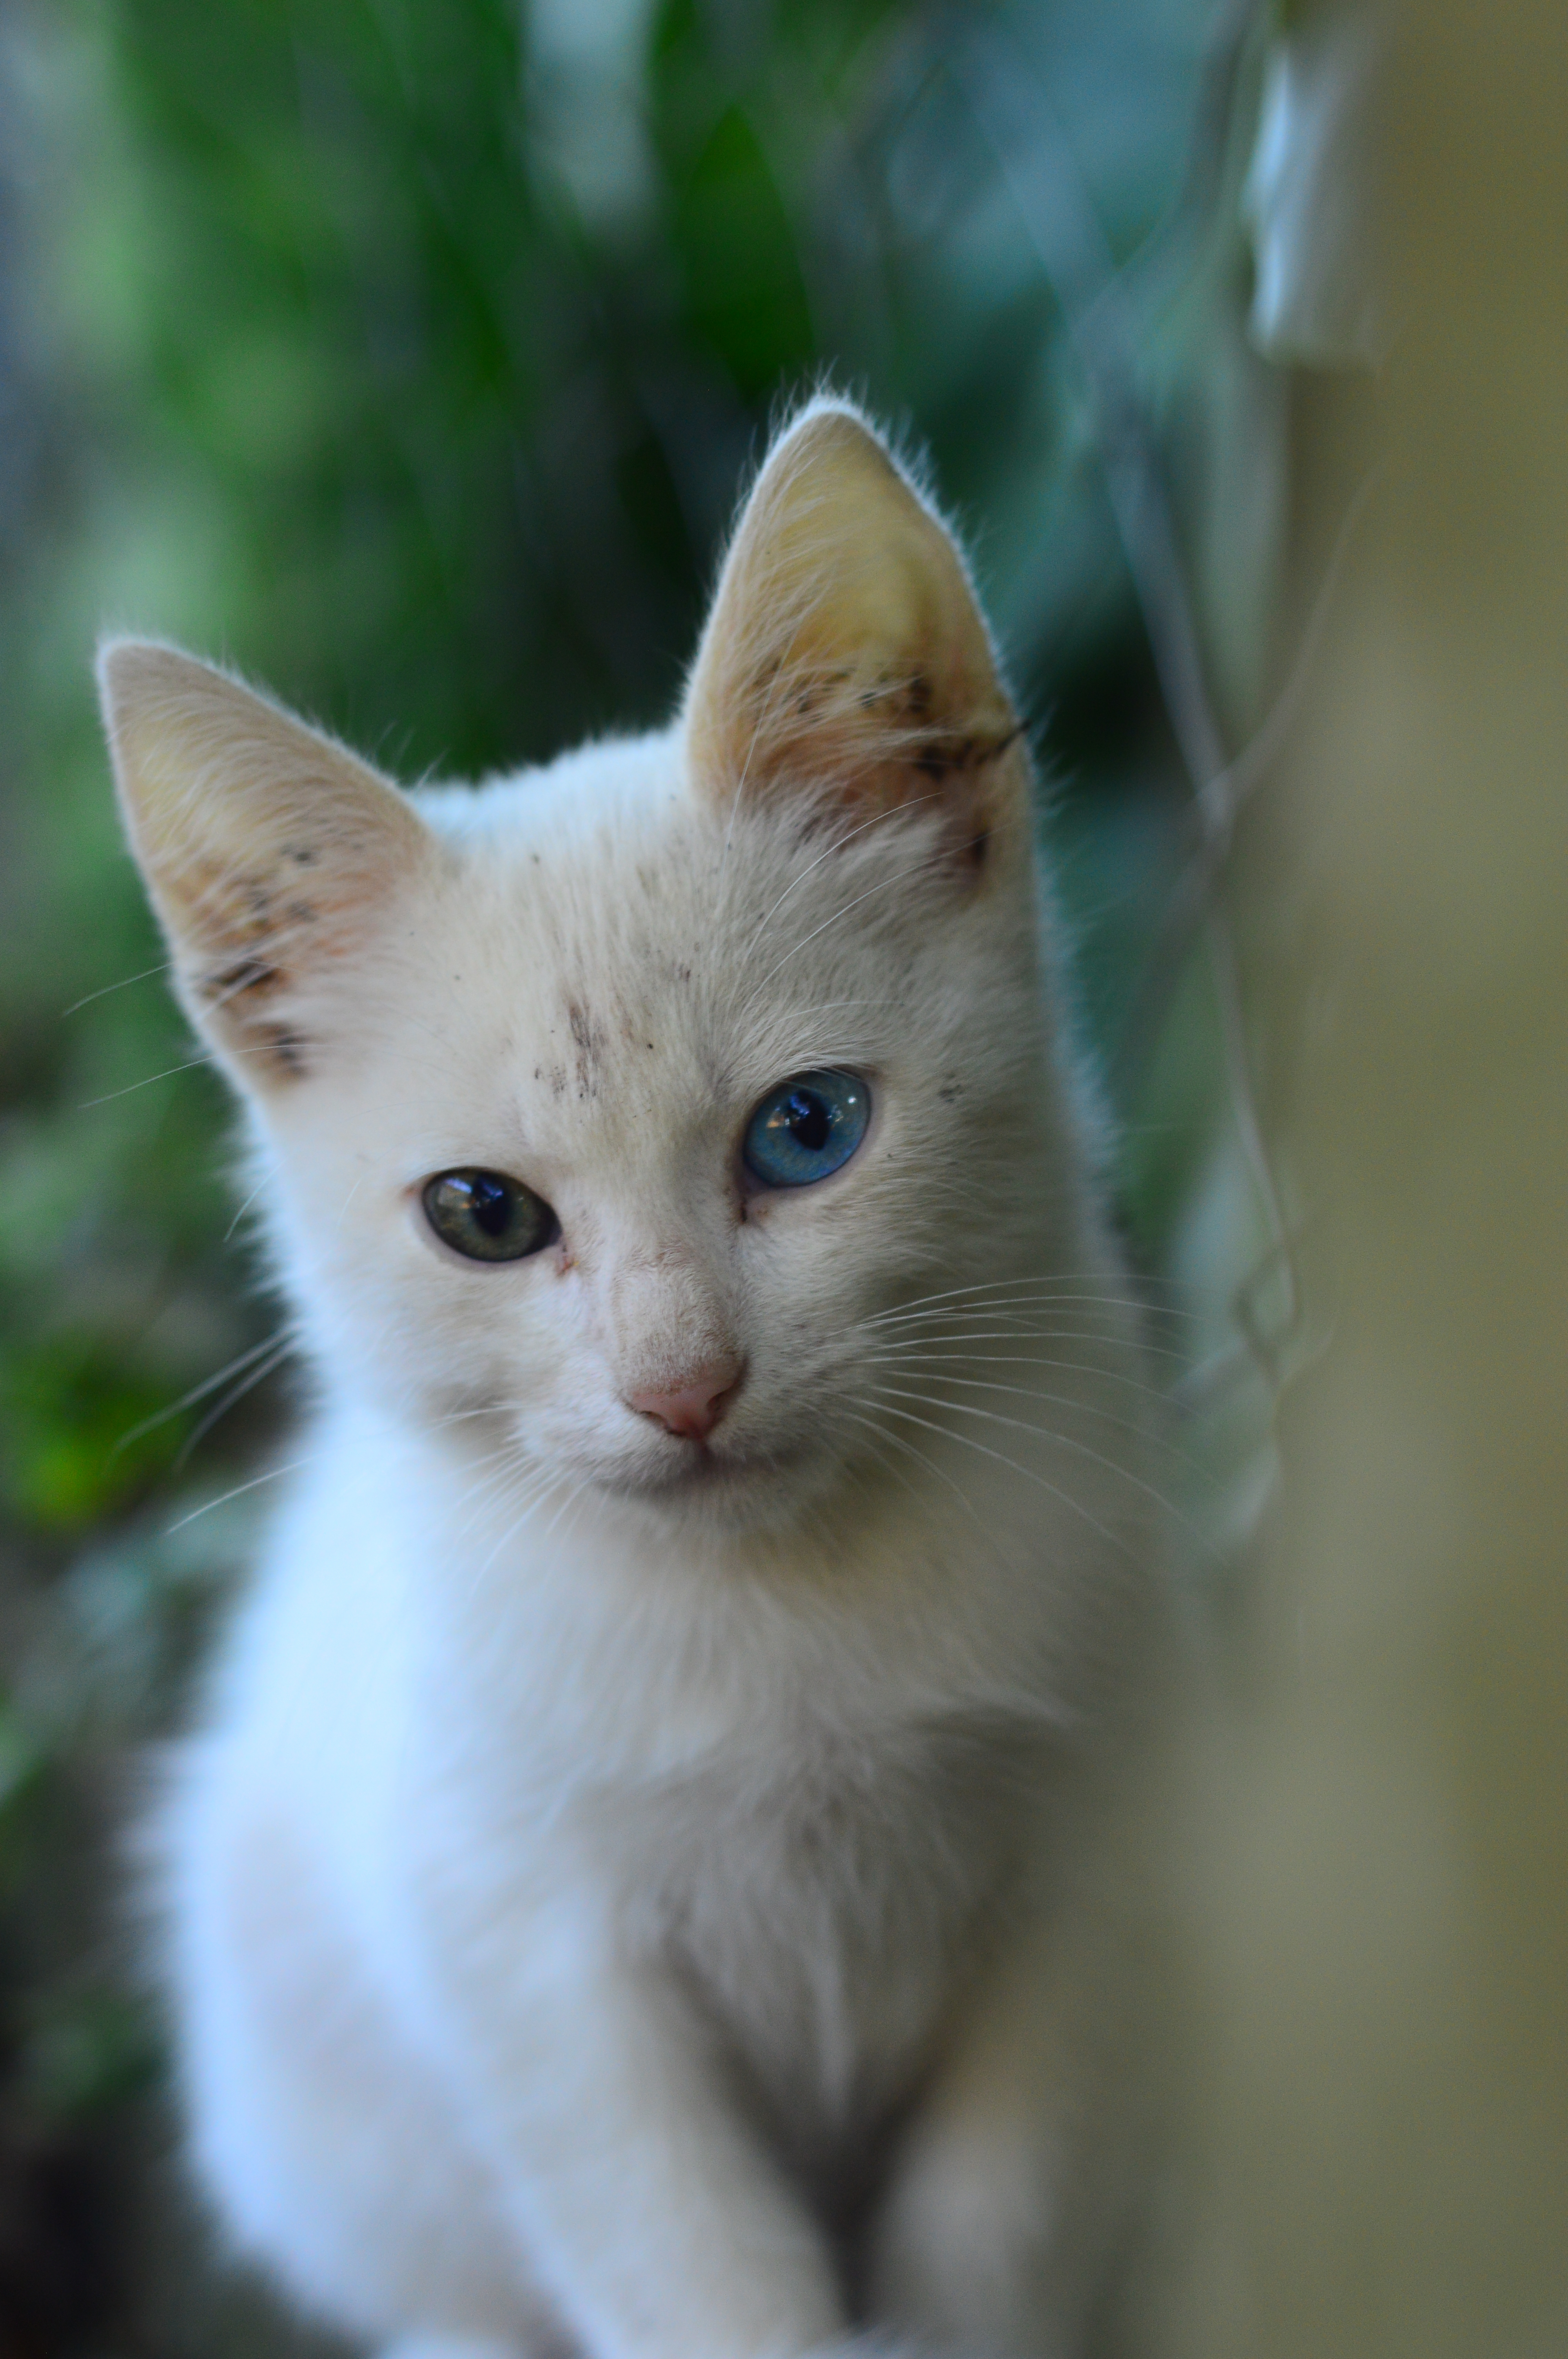
cat, mammal, vertebrate, small to medium sized cats, whiskers, felidae, carnivore, turkish angora, kitten, eye, khao manee, turkish van, colorpoint shorthair, aegean cat, Ojos azules, javanese, domestic short haired cat, fawn, german rex, fur, ragdoll, burmilla